HMS Sultan (1870)

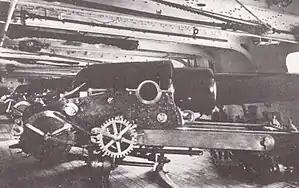
A 18-ton rifled muzzleloading gun aboard "Sultan" in the 1890s.

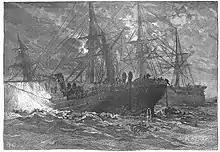
"Ville de Victoria" and HMS "Sultan".

She was commissioned at Chatham for the Channel Fleet, in which she served until 1876. She was refitted, being reduced to barque rig, and posted to the Mediterranean under the command of His Royal Highness the Duke of Edinburgh. She was with Admiral Geoffrey Hornby at the Dardanelles in 1878.